Apple flour

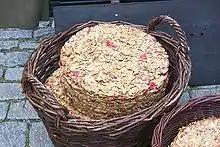
Apple pressings such as these left over from the processing of apple juice or apple cider are the precursor to apple flour.

Apple flour is flour made from the milling of apple pomace, a mix of about 54% pulp, 34% peels, 7% seeds, 4% seed cores, and 2% stems remaining after apples have been squeezed and crushed for their juice. It is also called "apple pomace flour", which contains higher amounts of dietary fiber than refined white flour.